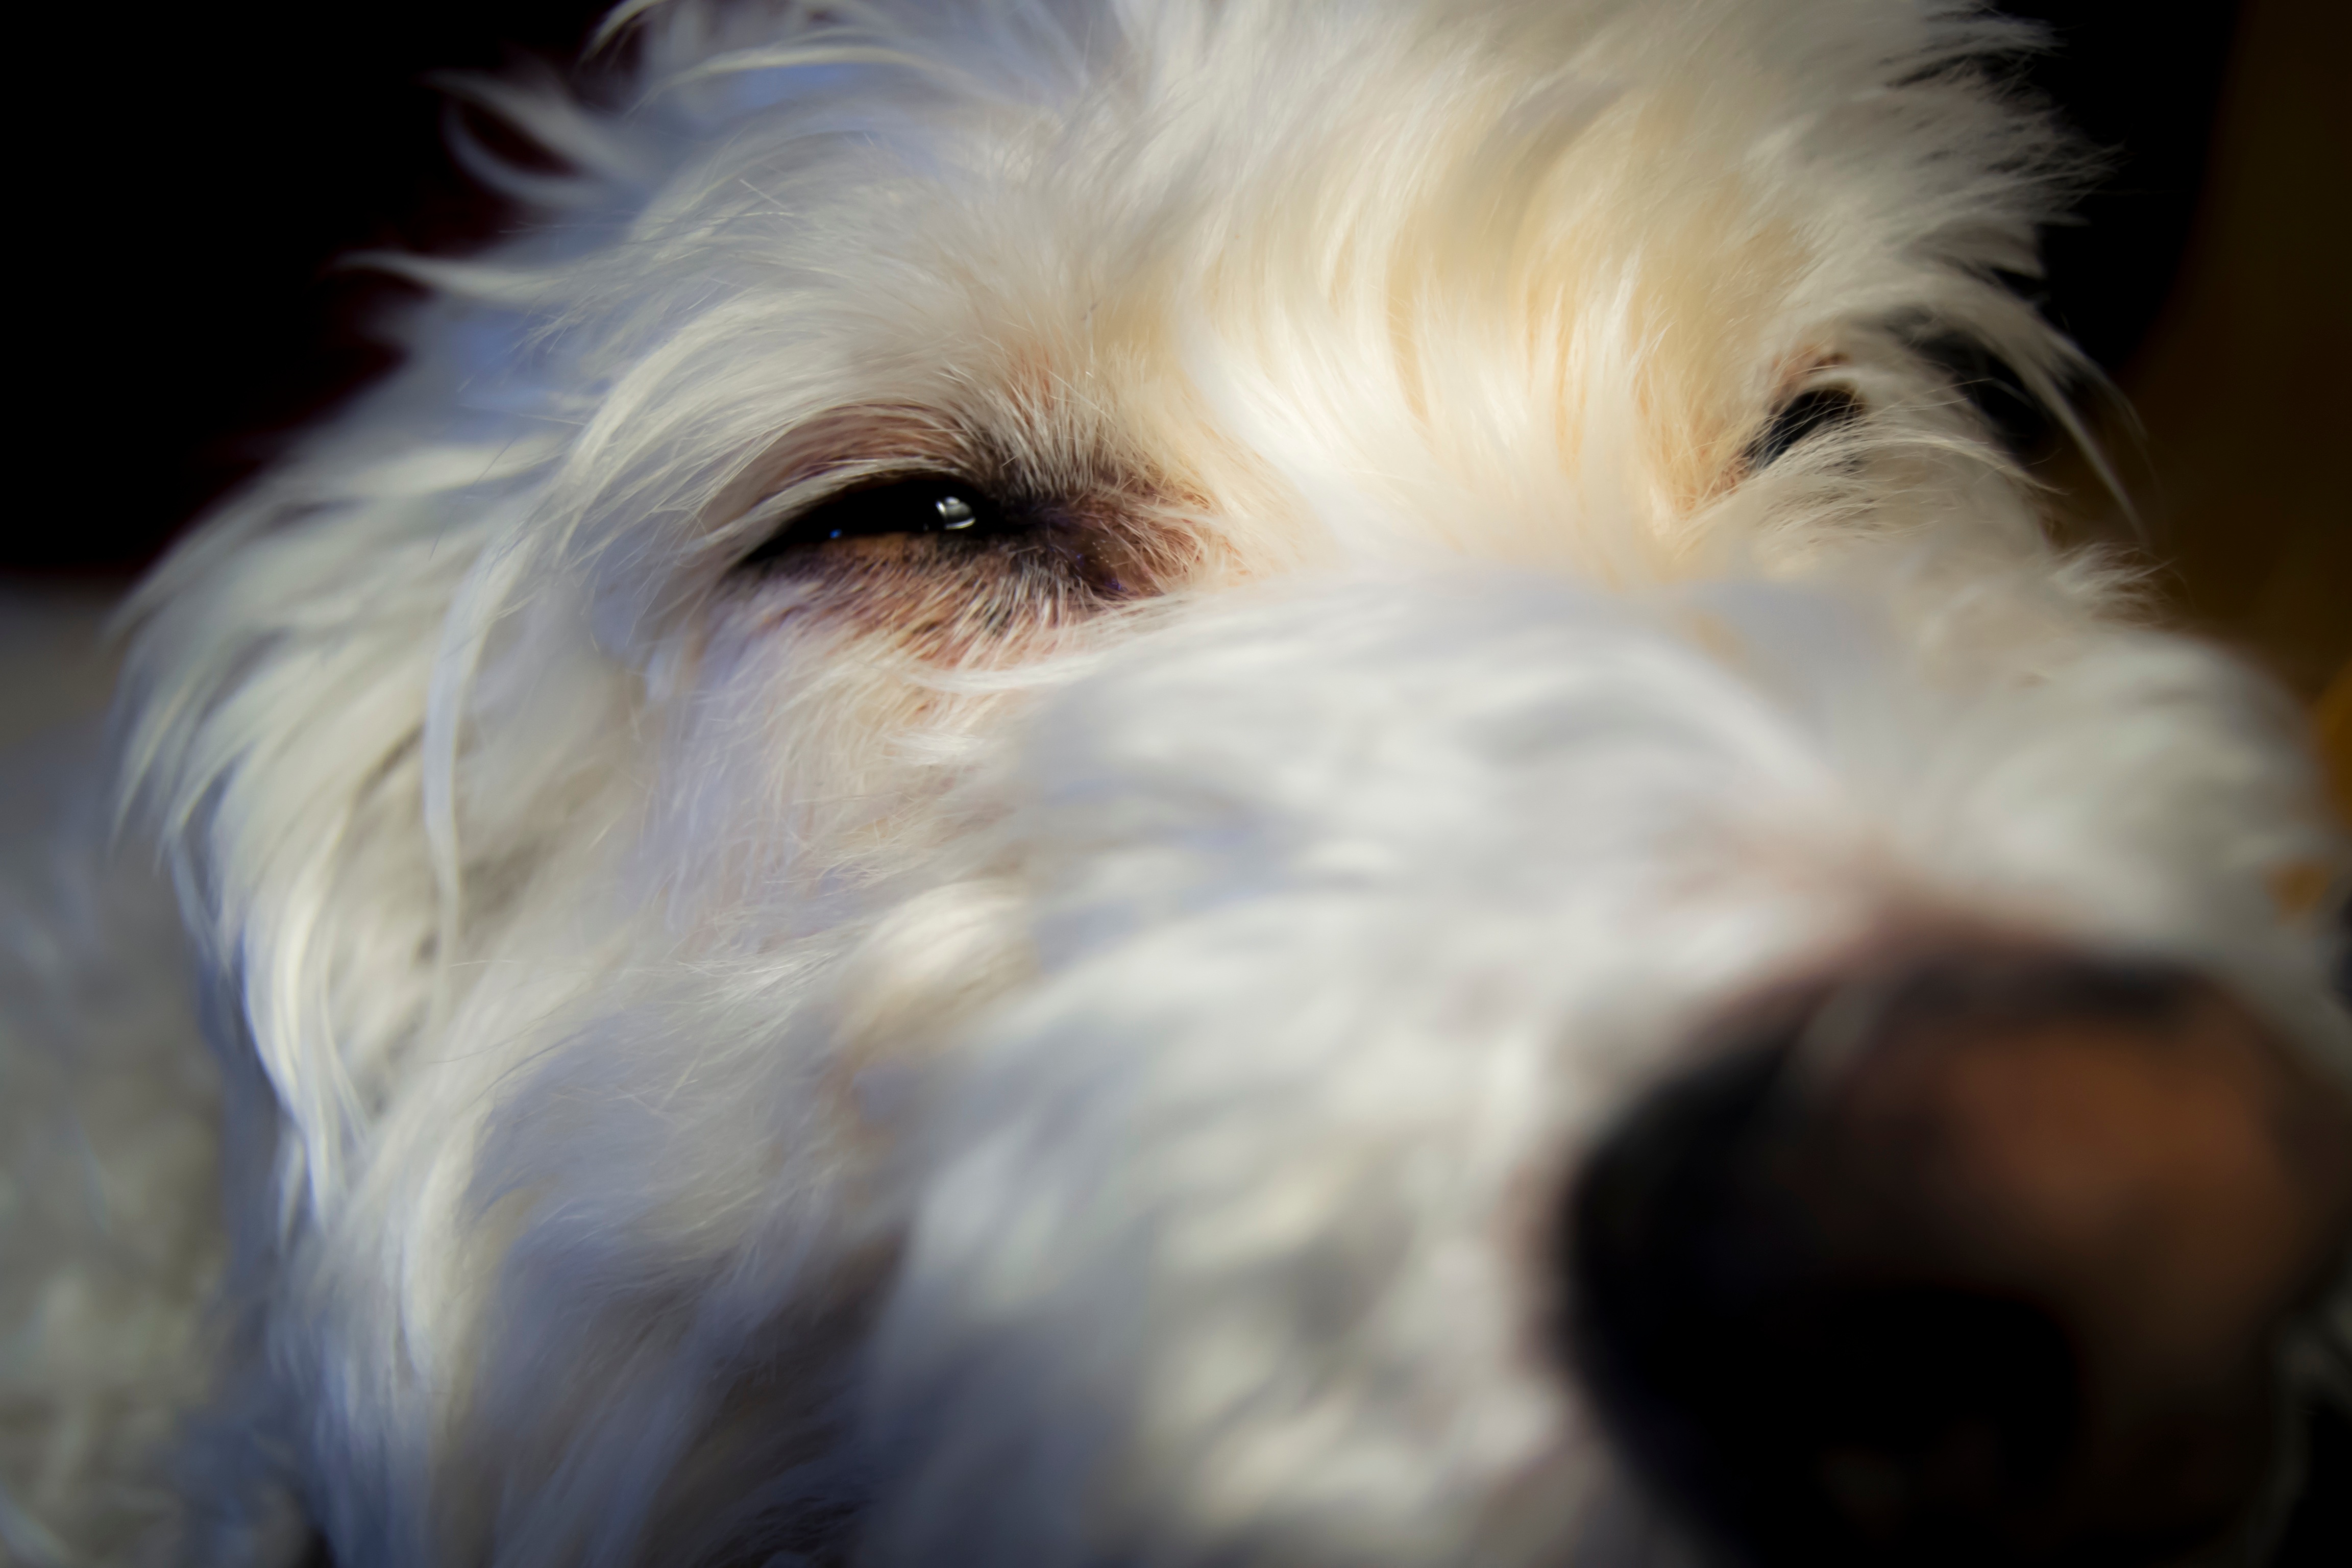
puppy, dog, mammal, close up, vertebrate, dog breed, havanese, dog like mammal, west highland white terrier, schnoodle, dandie dinmont terrier, glen of imaal terrier, dog crossbreeds